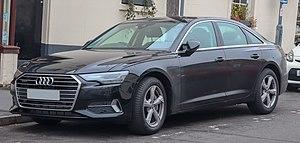
L'Audi A6 est une berline de luxe tricorps construite par la marque allemande Audi, déclinée en version break et break surélevé et en version berline. Elle a succédé, en 1994, à l'Audi 100. À ce jour, quatre générations différentes d'Audi A6 se sont succédé.